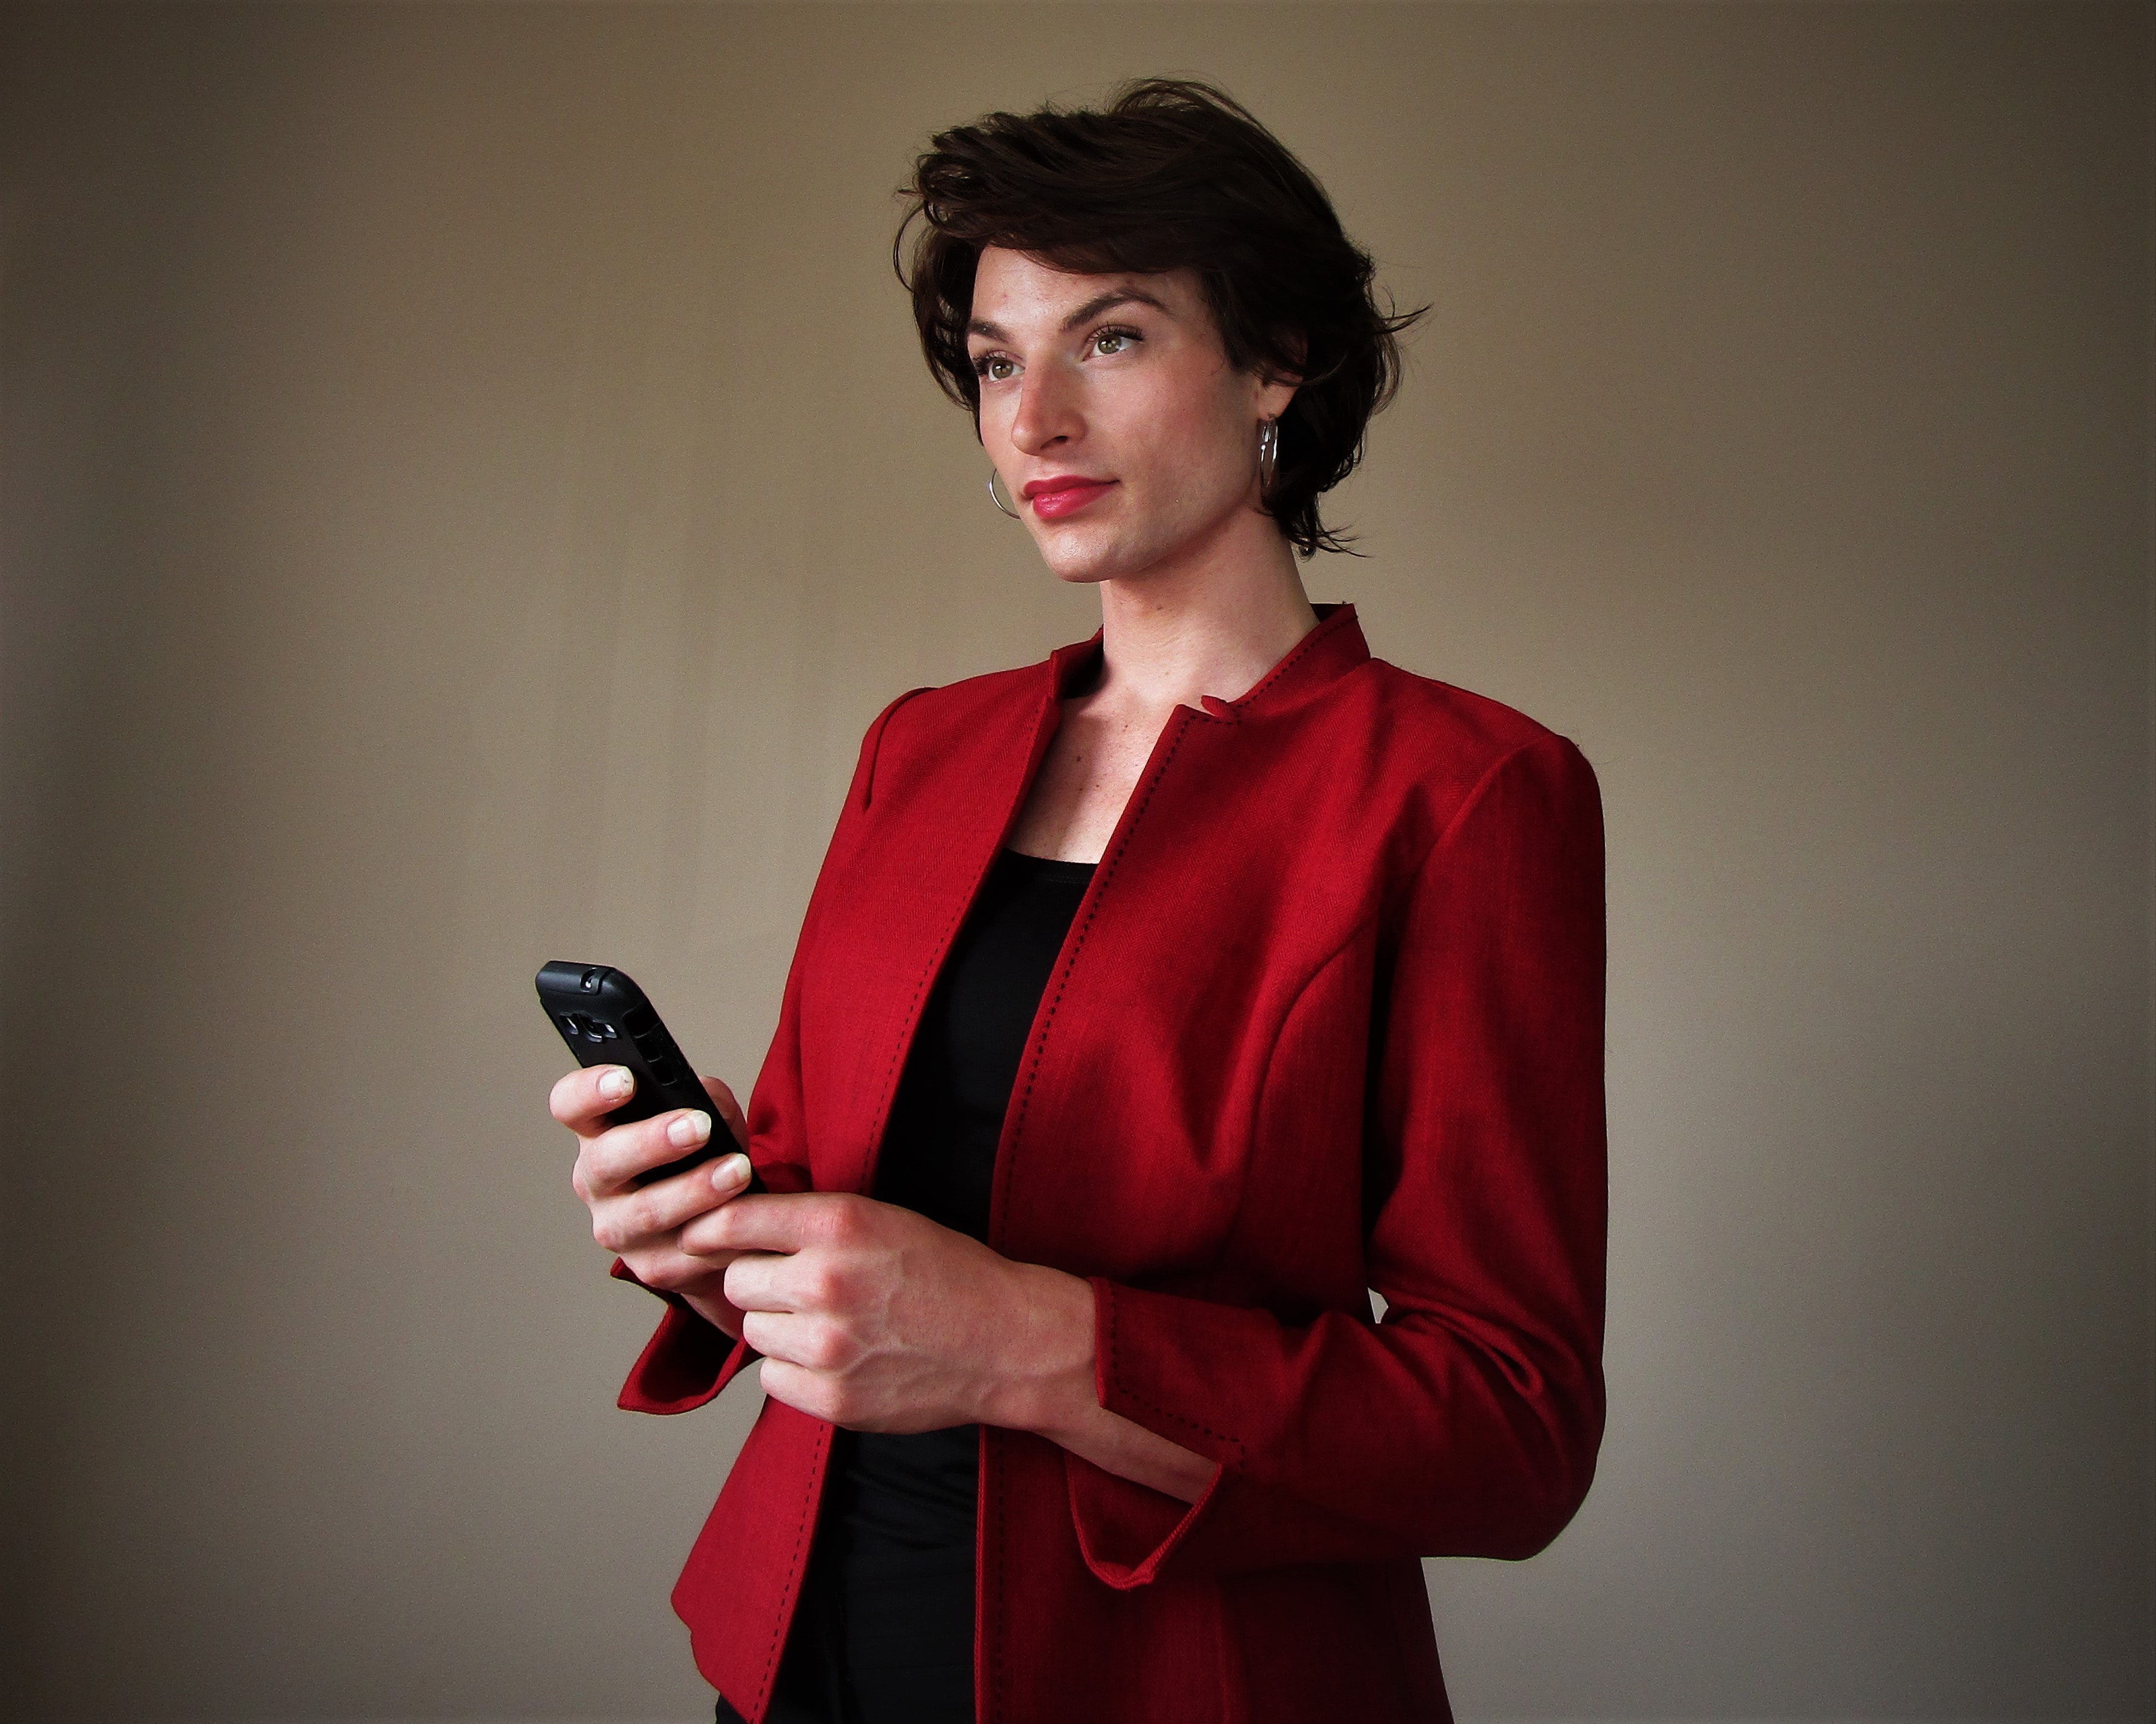
red, blazer, technology, electronic device, outerwear, gadget, photography, neck, sleeve